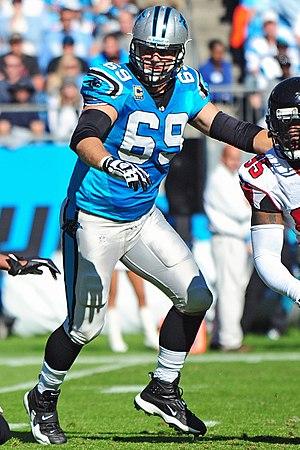
Jordan Alan Gross, né le 20 juillet 1980 à Nampa, Idaho, est un joueur américain de football américain.